Cinema of West Bengal

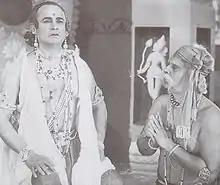
A scene from "Seeta" (dir: Sisir Bhaduri), 1933. Sisir Bhaduri, Amalendu Lahiri.

The Bengali film industry has made significant contributions to the cinema of India. The first Bengali talkies were the short film "Jamai Shashthi" released on 11 April 1931 at Crown Cinema Hall in Calcutta, and full-length feature "Dena Paona" released on 30 December 1931 at Chitra Cinema Hall in Calcutta. The industry was based in Tollygunge, an area of South Kolkata, West Bengal that is more elite and artistically inclined than the usual musical cinema fare in India. Kanan Devi was an early female star of Bengali film, alongside Chandrabati Devi, Molina Devi and Chhaya Devi. The most popular Bengali male actors were Sisir Bhaduri, Chhabi Biswas, Ahindra Choudhury, Dhiraj Bhattacharya and Pahari Sanyal. Popular filmmakers include Debaki Bose, Nitin Bose, Madhu Bose, Premankur Atorthy and Premendra Mitra.